Cetinje

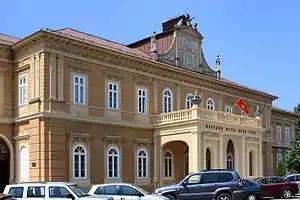
Art Museum and Historical Museum.

The development of Cetinje in this period was followed by many important historical and social events. So the second half of the nineteenth century in the development of Cetinje marked a period of state power and its pursuit of European culture and international recognition. The recognition of Montenegro as an independent state, at the Berlin Congress in 1878, on the basis of which it greatly expanded, began a period of rapid creation of a national, economic, social, cultural, societal and spatial superstructure which caused an increase of economic power and the reorganization and improvement of the state apparatus and the authorities. During this period, Cetinje, as the old royal capital, gained even greater national and international significance and experienced rapid socio–economic, institutional, and urban development.